Operation Pathways

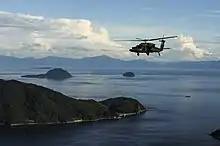
A US Army UH-60 Blackhawk flies over Yamaguchi Bay during Orient Shield 2019

19-2 consisted of two exercises from July to September focused on the multi-domain task force led by 2 ID DIVARTY and 17 FAB. The exercises in 19-2 were the Talisman Saber exercise in Australia, which was officially launched on July 8, 2019 on board the "USS Ronald Reagan" (A Chinese Type 815G spy ship also watched over the exercise, seeming to gather information about the interactions between the participating militaries.) and the Orient Shield exercise in Japan.